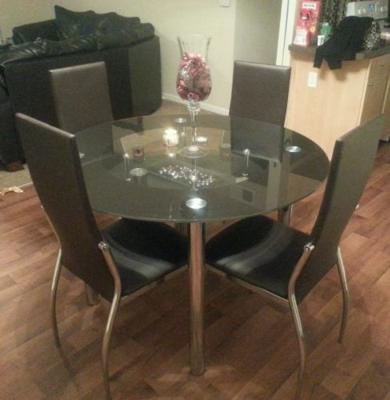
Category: table